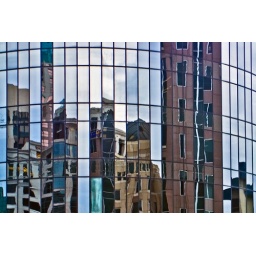
Reflections of downtown Orlando buildings in the windows of a cylindrical building.